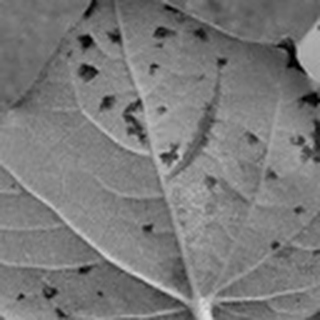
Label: cotton_bacterial_blight